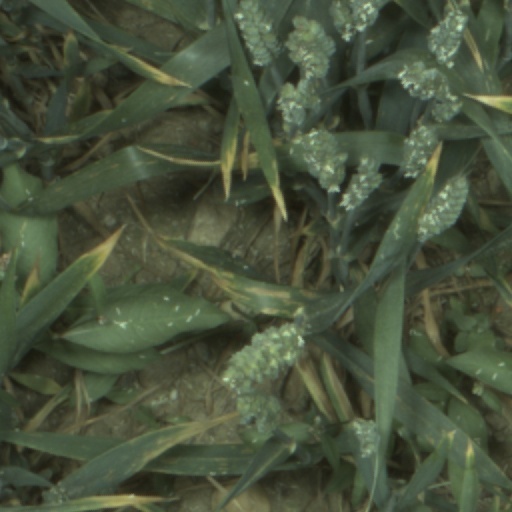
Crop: wheat